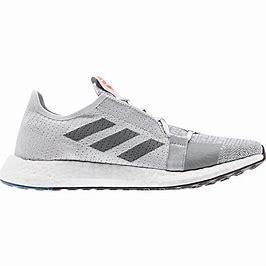
Brand: Adidas
Model: Senseboost Go